Alberta Highway 734

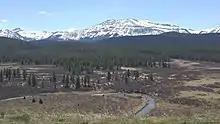
View from Highway 734 after crossing Corkscrew Mountain in May 2017

The southern remaining segment of Forestry Trunk Road begins north of the Crowsnest Highway (Highway 3) as a continuation of the southernmost segment of Highway 40. Over its length, the gravel road provides access to numerous public campgrounds, crosses the Oldman River, and intersects with Highway 532. It also passes near the Bob Creek Wildland Provincial Park, Livingstone Falls, and the Don Getty Wildland Provincial Park before ending at its intersection with Highway 541 and the second segment of Highway 40, which was part of Forestry Trunk Road before being designated a provincial highway.